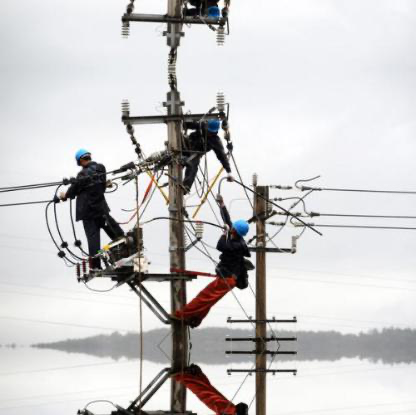
Objects in the image:
label: helmet
label: helmet
label: helmet
label: helmet